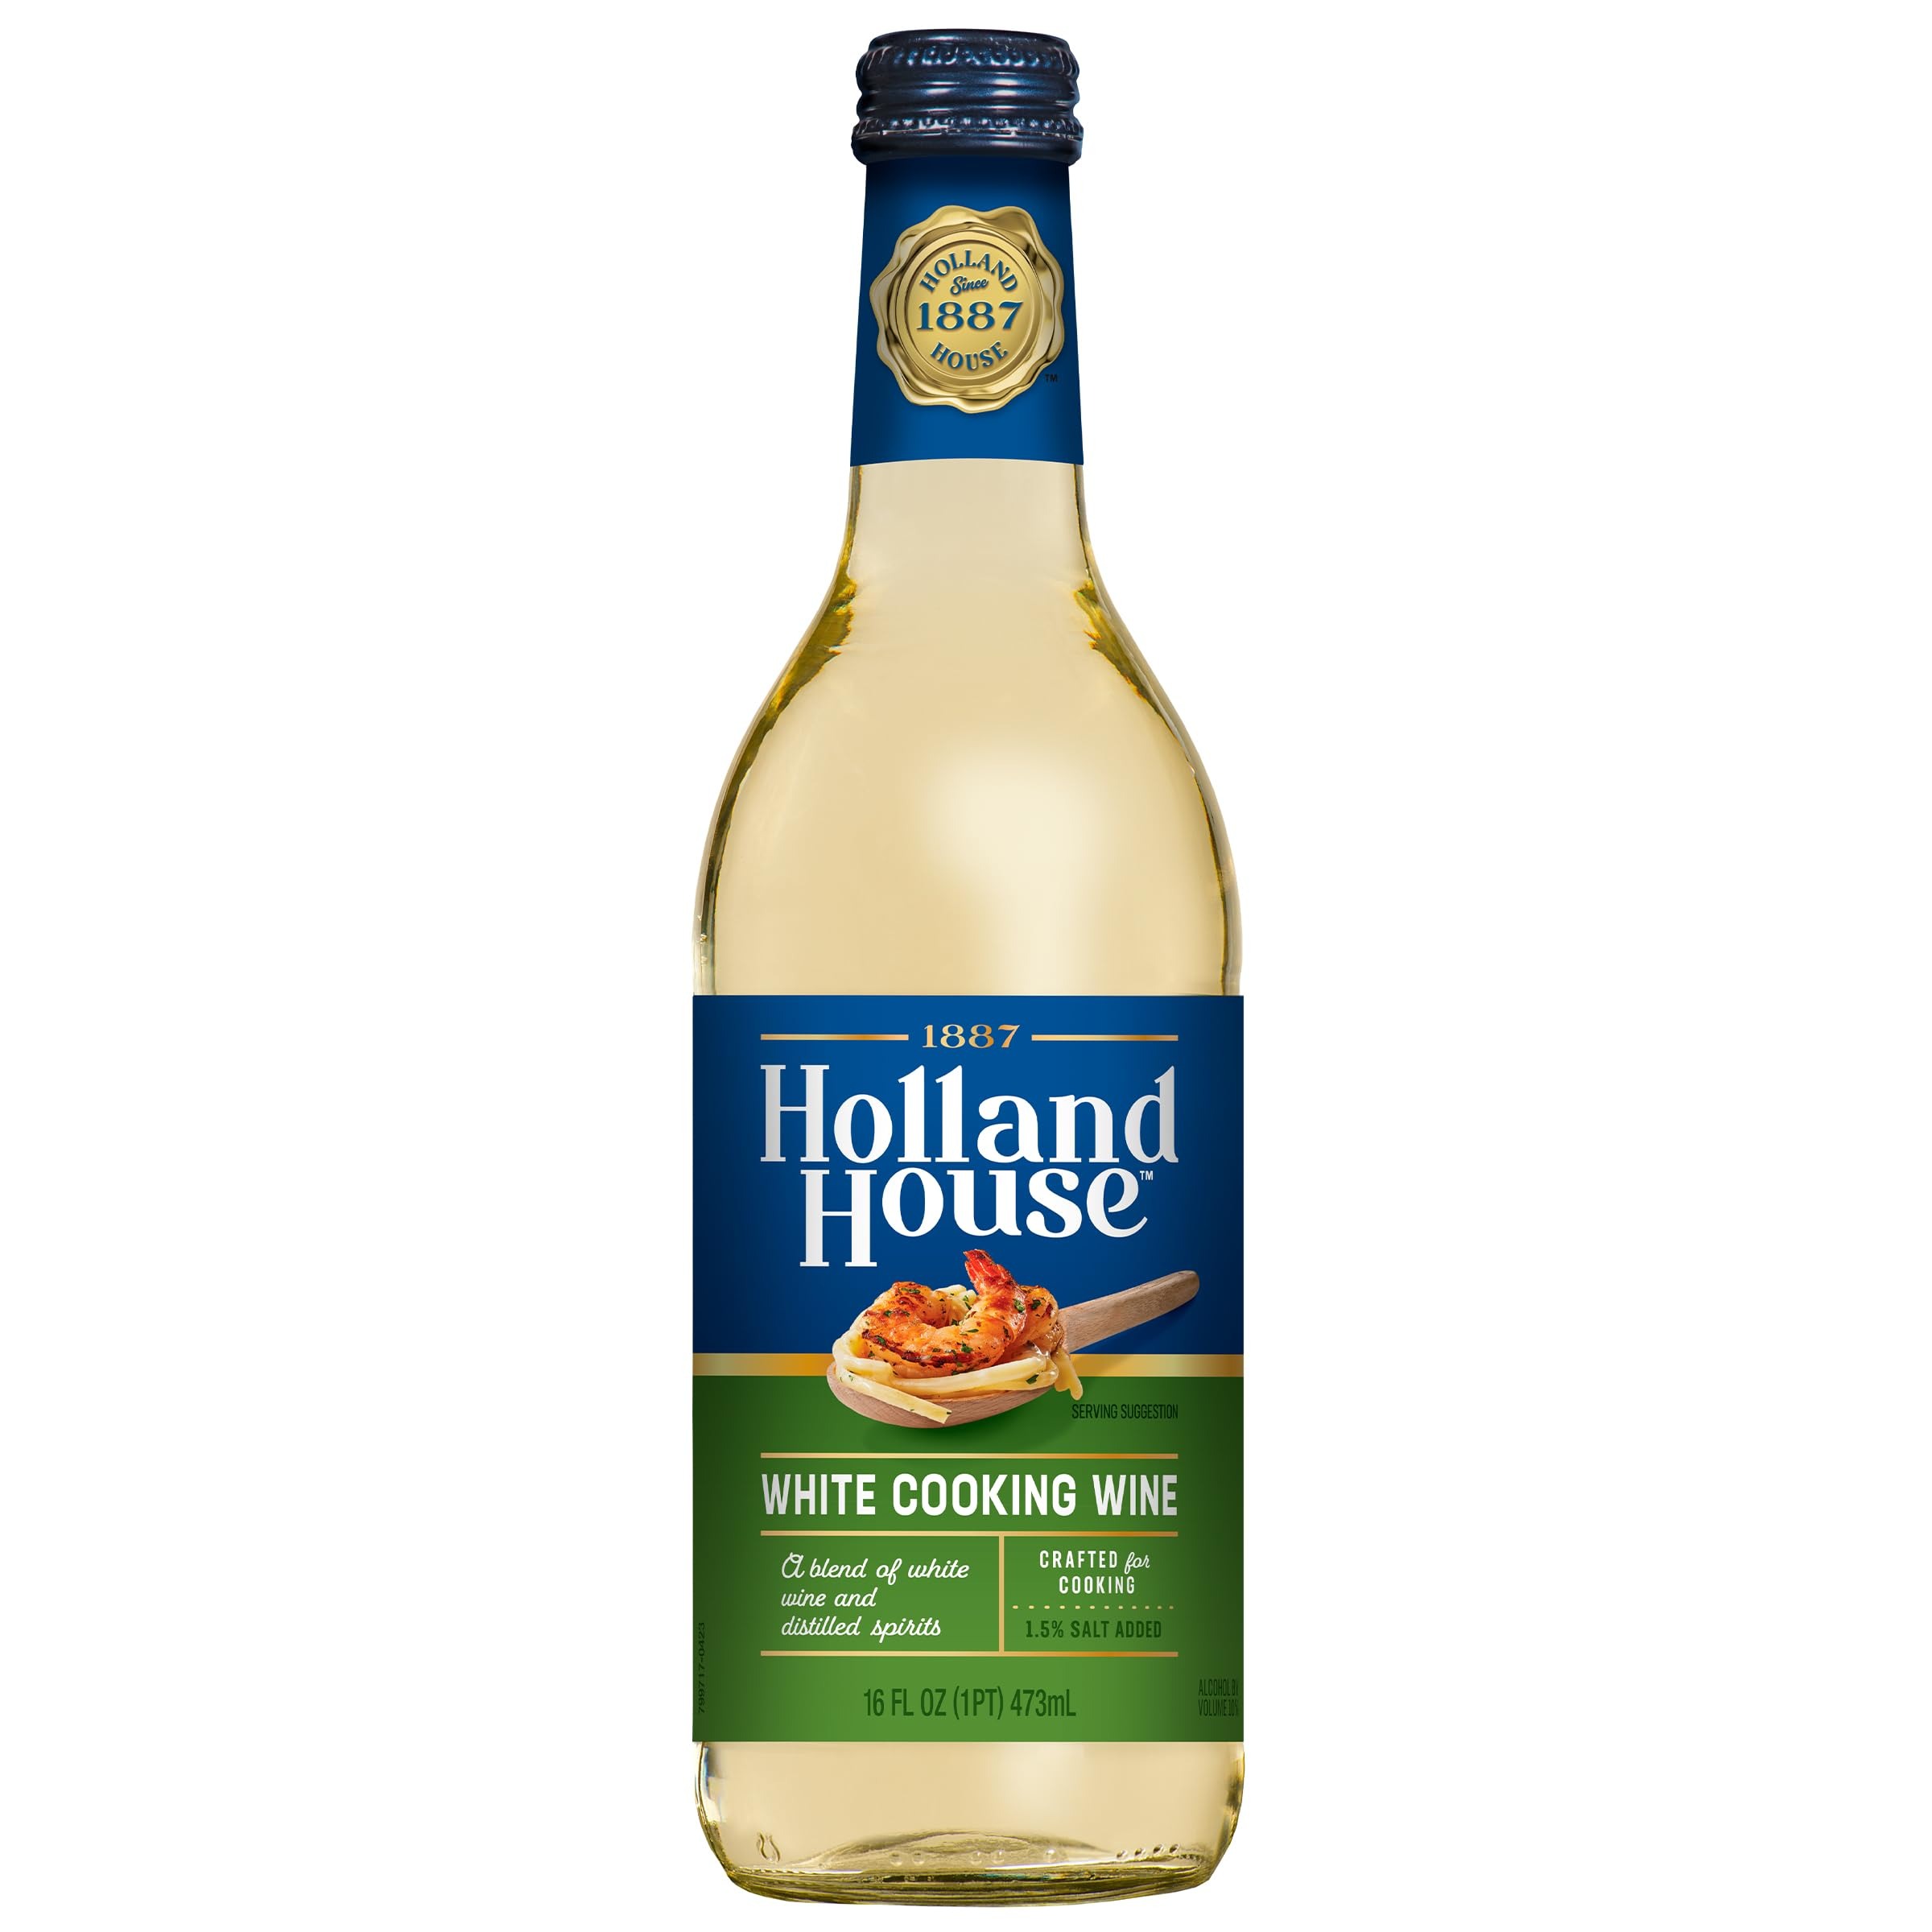
Item Name: Holland House White Cooking Wine, Ideal for Cooking, Roasting and Marinating, 16 FL OZ
Bullet Point 1: One 16 FL OZ bottle of Holland House White Cooking Wine
Bullet Point 2: America’s number one brand of cooking wine - (AC Nielsen XAOC $ Share 52 week ending July 2021) - Experience the sophisticated flavor and effortless usability of Holland House Cooking Wines
Bullet Point 3: Live flavorfully - Elevate any recipe with this well balanced dry white wine for cooking, sautéing, roasting and marinating that is made with quality ingredients for an unparalleled flavor and style
Bullet Point 4: Ready to use for any occasion - Holland House Cooking Wines are shelf stable with lasting flavor so they are ready for creating delicious recipes
Bullet Point 5: Carefully blended seasonings - Our cooking wine is carefully blended with selected seasonings for cooking that makes it great for a marinade or cooking sauce, and it complements lighter dishes, like grilled fish, asparagus or a citrus cream pasta sauce
Value: 16.0
Unit: Fl Oz

Price: 4.49